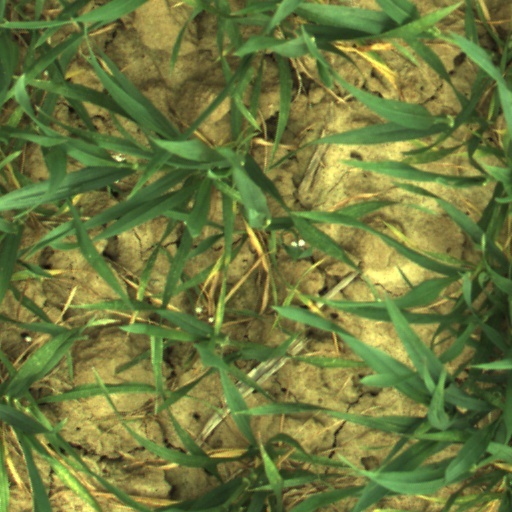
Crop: wheat